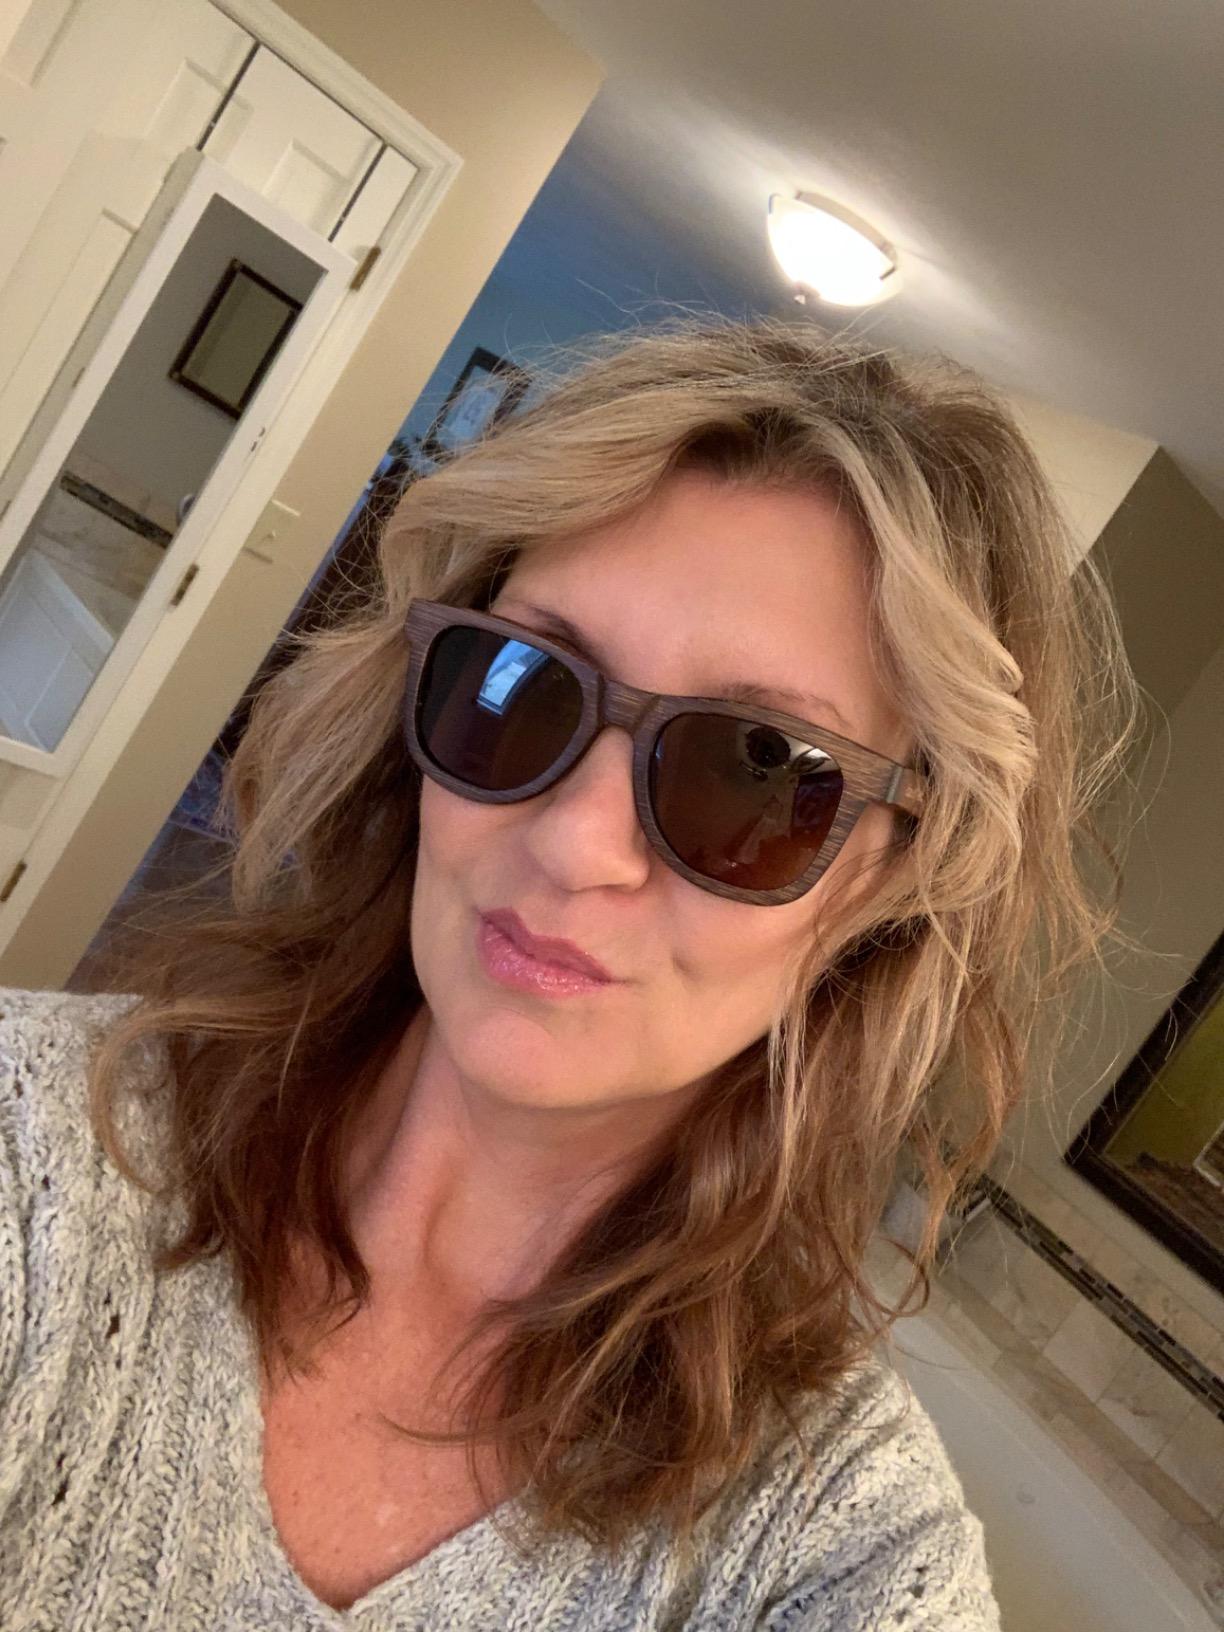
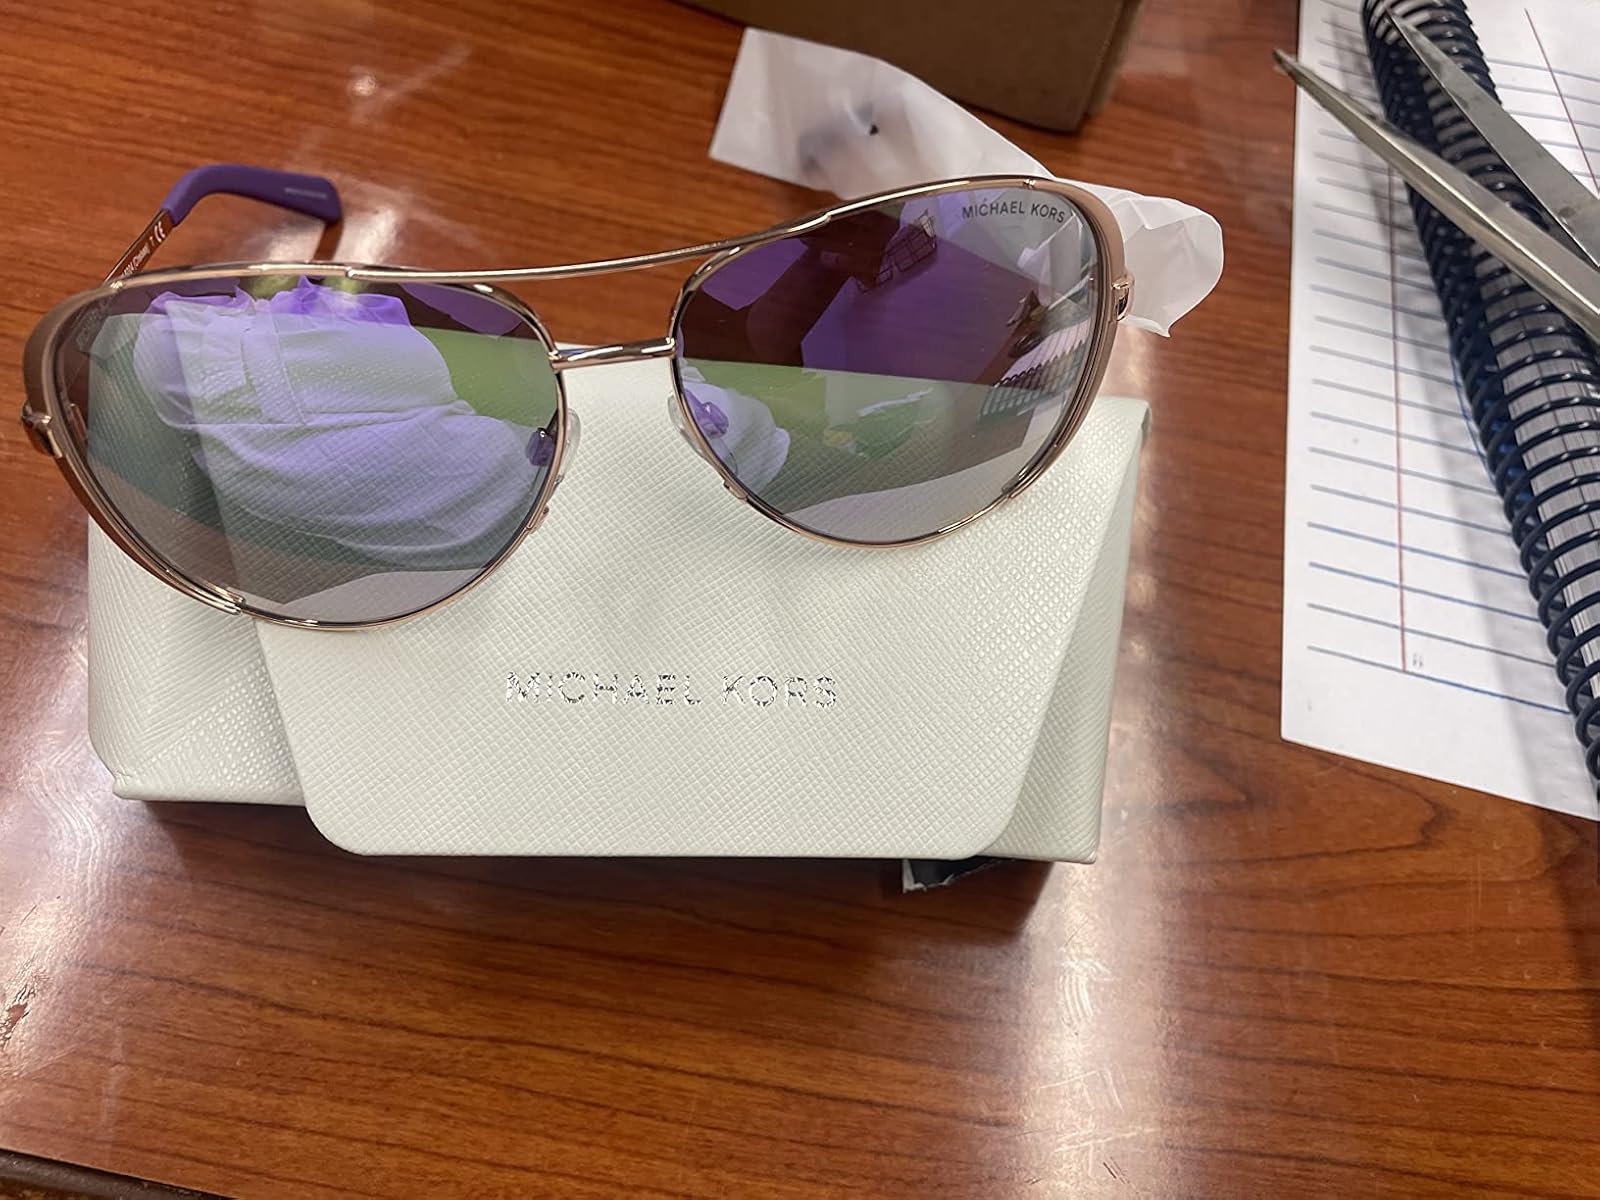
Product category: accessories_sunglasses
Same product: no